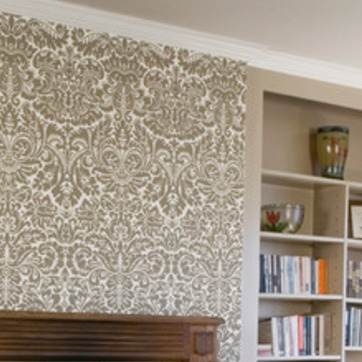
Material: wallpaper